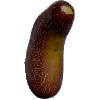
Label: Cucumber Ripe 1